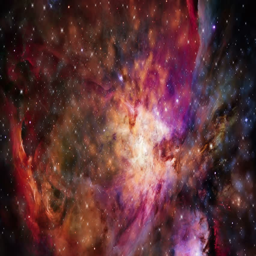
galaxy : traveling through a galaxy and star fields in deep space